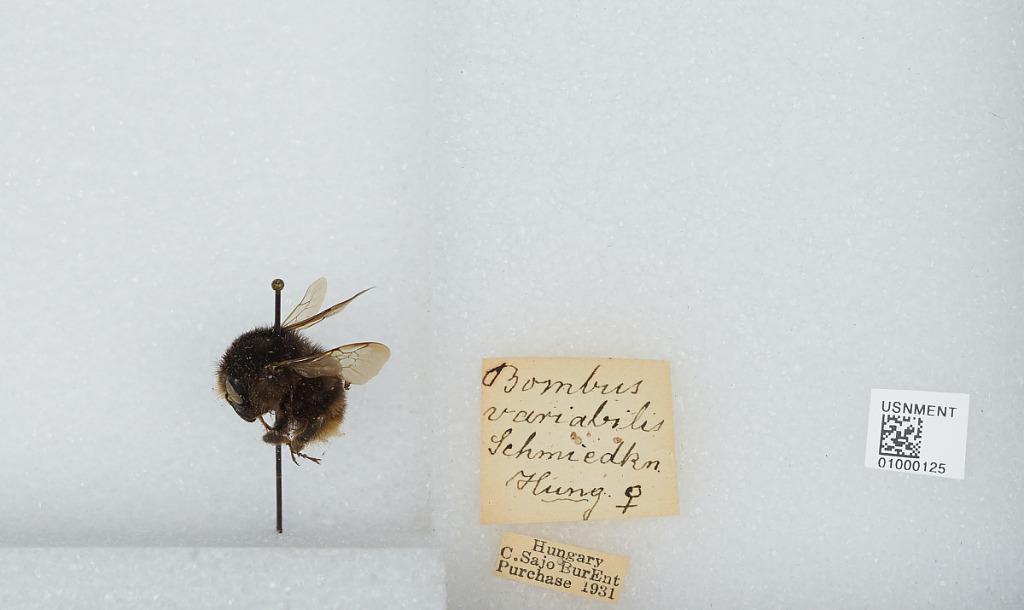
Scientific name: Bombus (Thoracobombus) humilis Illiger
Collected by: C. Sajo
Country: Hungary